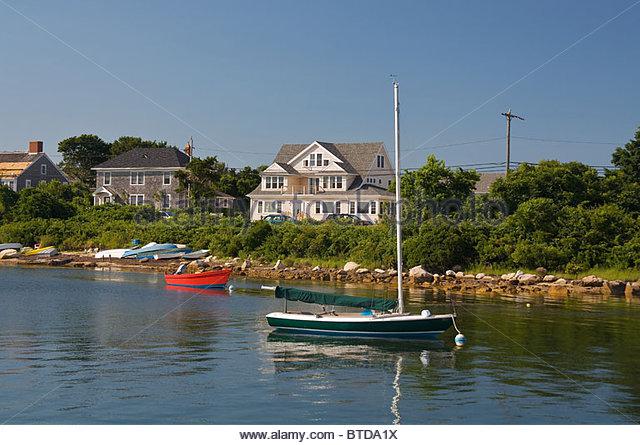
boats and houses on the water in the village
Relation: Visible, Meta